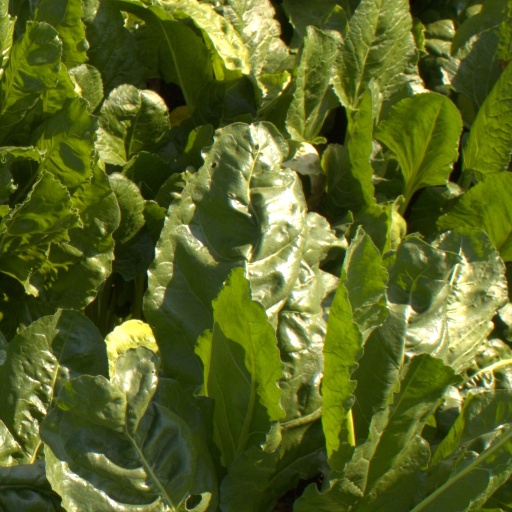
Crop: sugar beet